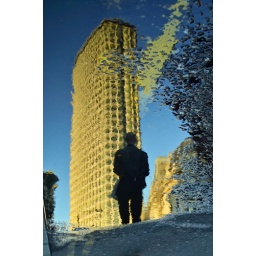
the centre point building taken in the late afternoon from a little way down tottenham court road